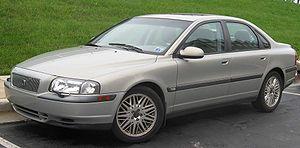
Le moteur Modulaire Volvo est un moteur thermique automobile à combustion interne, essence quatre temps, bloc en aluminium non chemisé, refroidi par eau, avec arbres à cames en tête entraîné par une courroie de distribution crantée, avec une culasse en aluminium, soupapes en tête, développé et produit par Volvo en 1990 faisant son apparition sur la Volvo 960. Il existe en 4 cylindres, 5 cylindres et 6 cylindres en ligne. Tous sont produits à Skövde, en Suède.